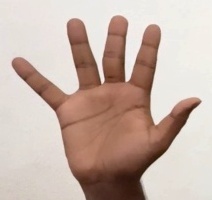
ASL sign: 5